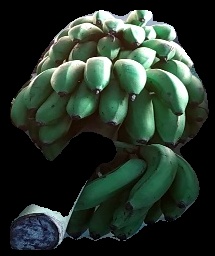
Variety: rasbale
Grade: grade2